William L. Haskin

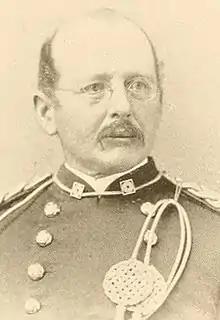
From 1892's "Officers of the Army and Navy Who Served in the Civil War"

William L. Haskin (May 31, 1841 – September 24, 1931) was a career officer in the United States Army. A Union Army veteran of the American Civil War, Haskin took part in the quashing of the 1866 and 1870 Fenian raids, when Irish nationalists attempted to organize in the United States, then invade the British dominion of Canada. In addition, he took part in the federal government's response to the Great Railroad Strike of 1877.